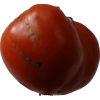
Label: tomato